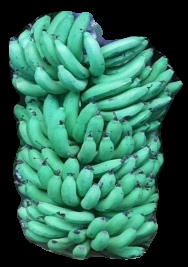
Variety: pachbale
Grade: grade1